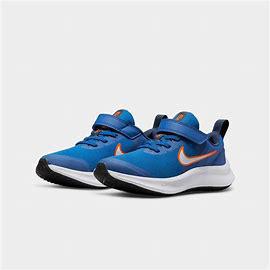
Brand: Nike
Model: Star Runner 3